Armenian Americans

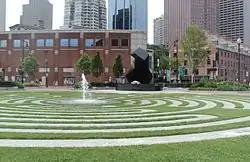
The Armenian Heritage Park in downtown Boston

According to the Bureau of Immigration, 54,057 Armenians entered the United States between 1899 and 1917. The top listed countries of origin were Turkey (46,474), Russia (3,034), Canada (1,577), Great Britain (914), and Egypt (894). Immigrants were asked to indicate which state they were going to settle in; for Armenians, the most popular answers were New York (17,391), Massachusetts (14,192), Rhode Island (4,923), Illinois (3,313), California (2,564), New Jersey (2,115), Pennsylvania (2,002), and Michigan (1,371). The largest Armenian American communities at that time were located in New York City; Fresno; Worcester, Massachusetts; Boston; Philadelphia; Chicago; Jersey City; Detroit; Los Angeles; Troy, New York; and Cleveland.